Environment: lab
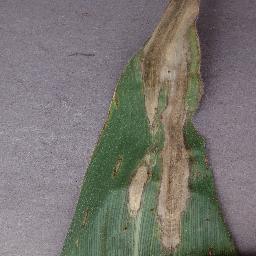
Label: northern_corn_leaf_blight